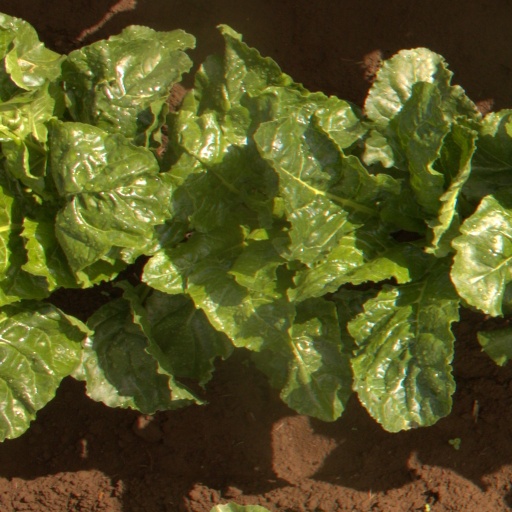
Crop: sugar beet